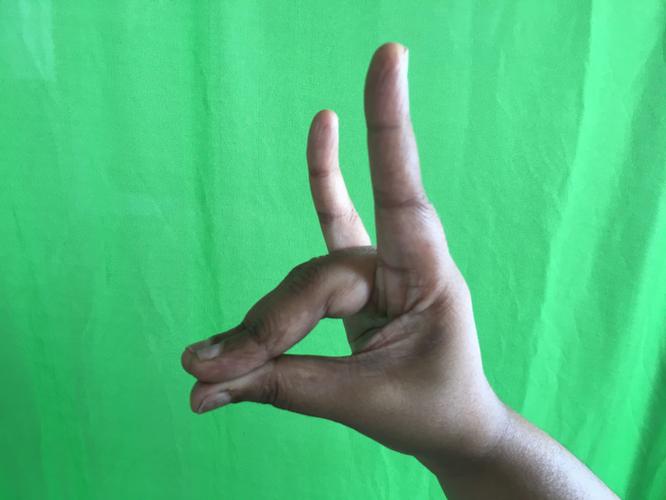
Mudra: Simhamukham
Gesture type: single_hand